Hewligan's Haircut

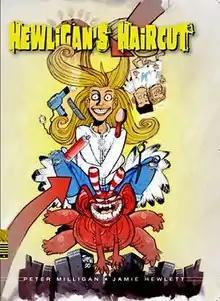
Cover to the collected edition of "Hewligan's Haircut". Art by Jamie Hewlett.

Hewligan’s Haircut is a comic series created by Peter Milligan and Jamie Hewlett that appeared in the British magazine "2000 AD" in 1990. The title character’s name is a blend of Hewlett and Milligan, and a play on "hooligan".